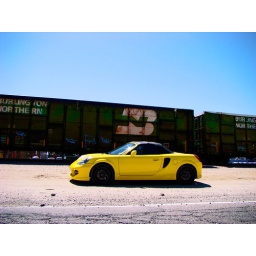
car by train